Lei Han

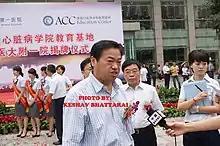

Lei Han (born July 1957) is a professor of cardiovascular medicine, doctoral supervisor (tutor of Ph.D. or Doctorate student) and the President of Chongqing Medical University.